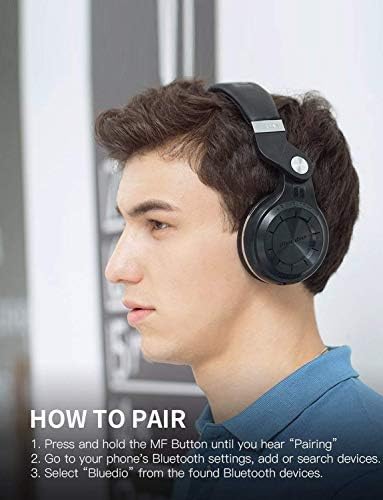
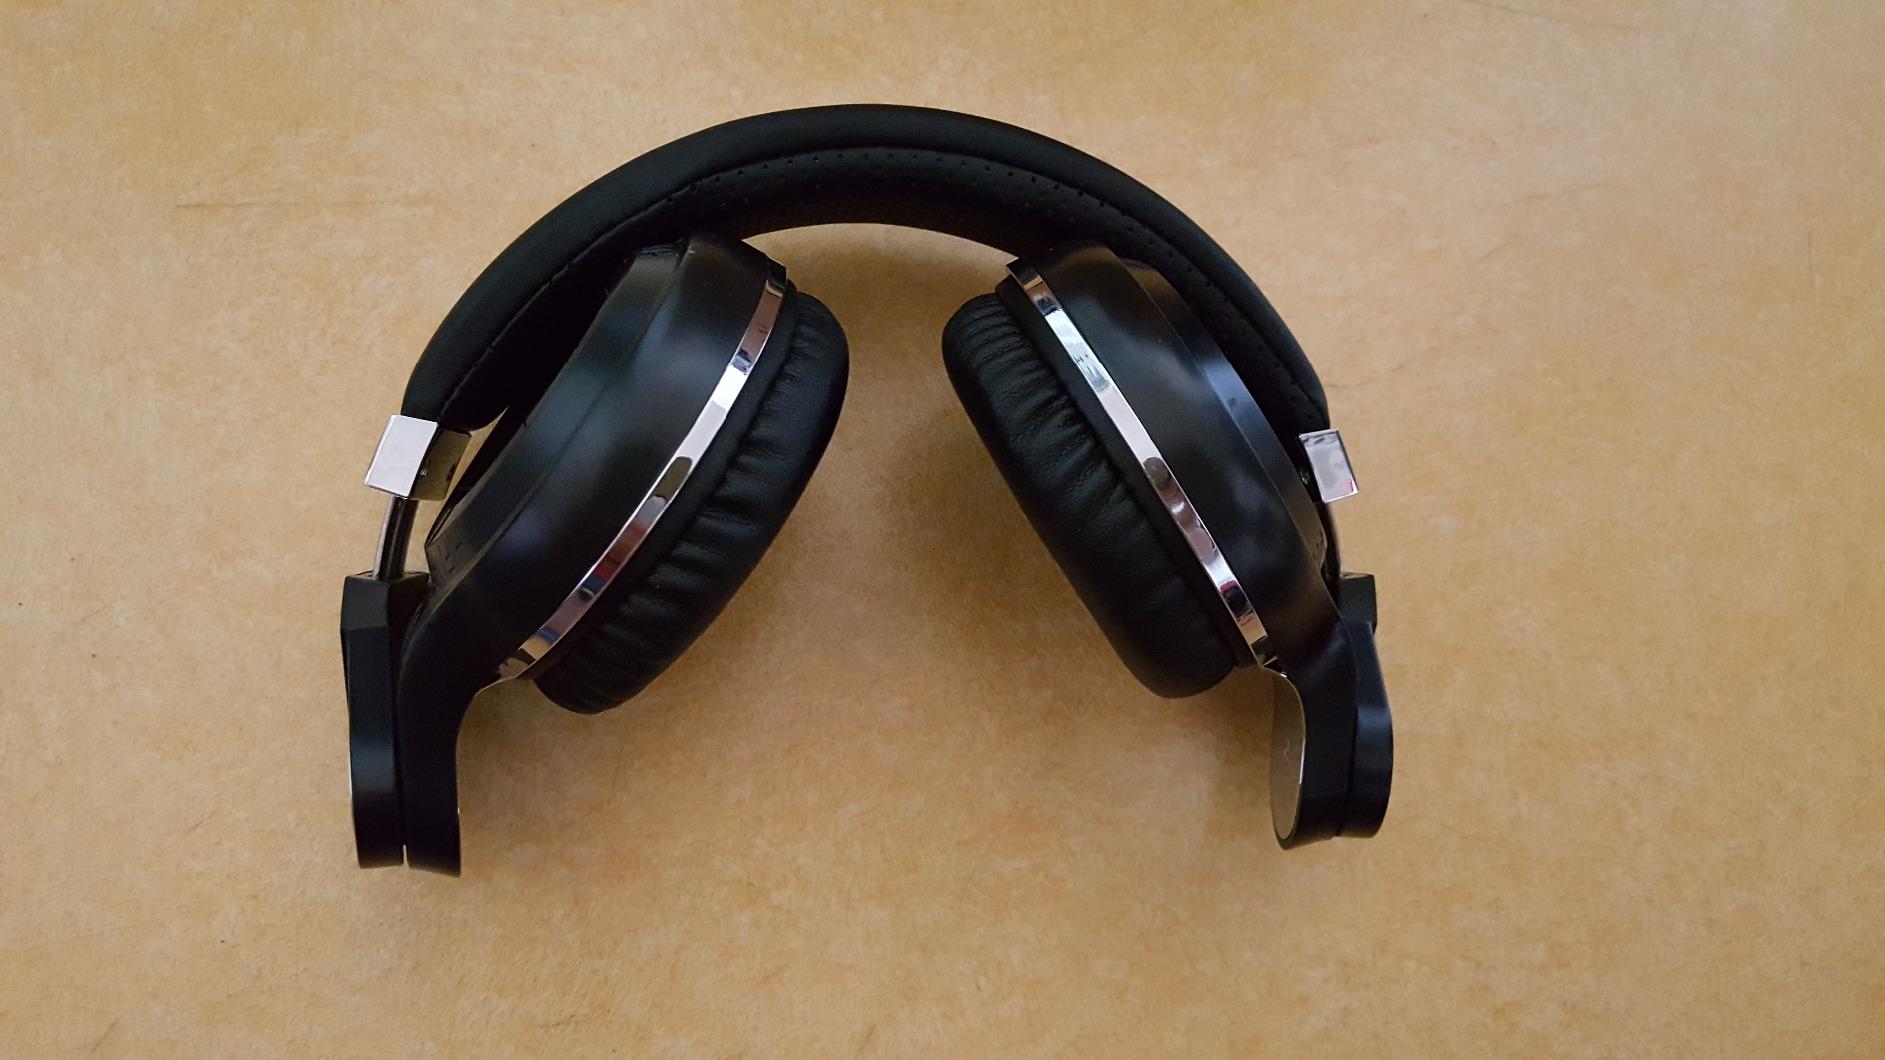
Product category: headphones
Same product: yes